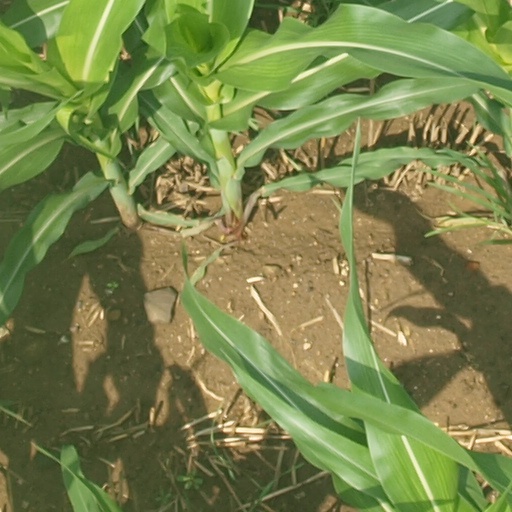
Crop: maize; corn